George Seawright

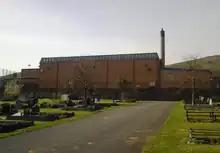
Whiterock leisure centre, the scene of Seawright's flag raid

George Seawright (1951 – 3 December 1987) was a Scottish-born unionist politician in Northern Ireland and loyalist paramilitary in the Ulster Volunteer Force. He was assassinated by the Irish People's Liberation Organisation in 1987.